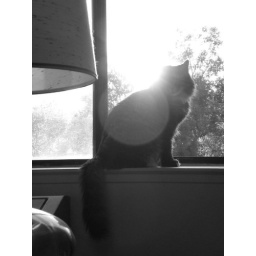
cat in window 2